Margaret Hartsyde

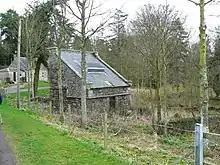
Dovecote at Scotscraig, near Tayport

Margaret Hartsyde married John Buchanan, a royal servant and the third son of Robert Buchanan of Leny. John Buchanan was made Chamberlain of Orkney and Shetland in May 1622, and was keeper of Birsay Palace, Newhouse on Orkney, Scalloway Castle, and the house at Sumburgh Ness in Shetland. There were two competitors for this office, Robert Monteith and Sir Robert Maxwell. Buchanan presided on the trials at Kirkwall of Marable Couper of the Northside of Birsay and Annie Taylor for witchcraft in 1624. Buchanan and Hartsyde bought properties in Orkney, including Elvick, the How, and Shapinsay mill, Harroldsgarth, and Sound.